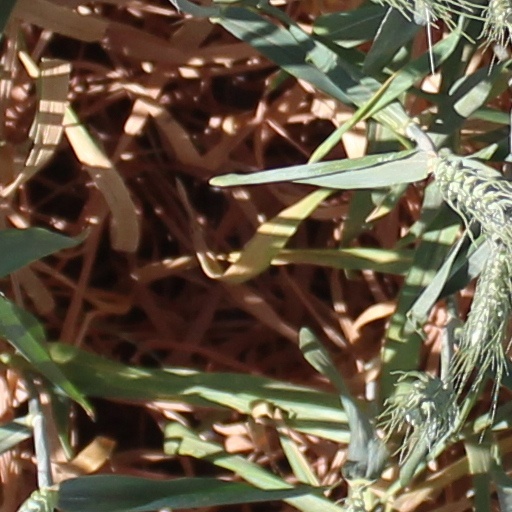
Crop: wheat